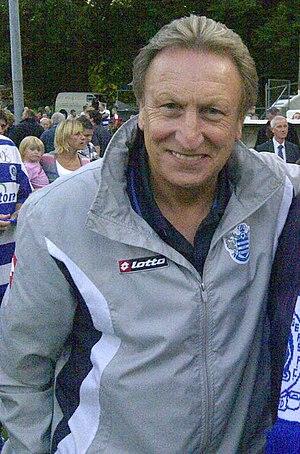
Neil Warnock est un footballeur et entraîneur anglais. Il est né le 1ᵉʳ décembre 1948 à Sheffield.